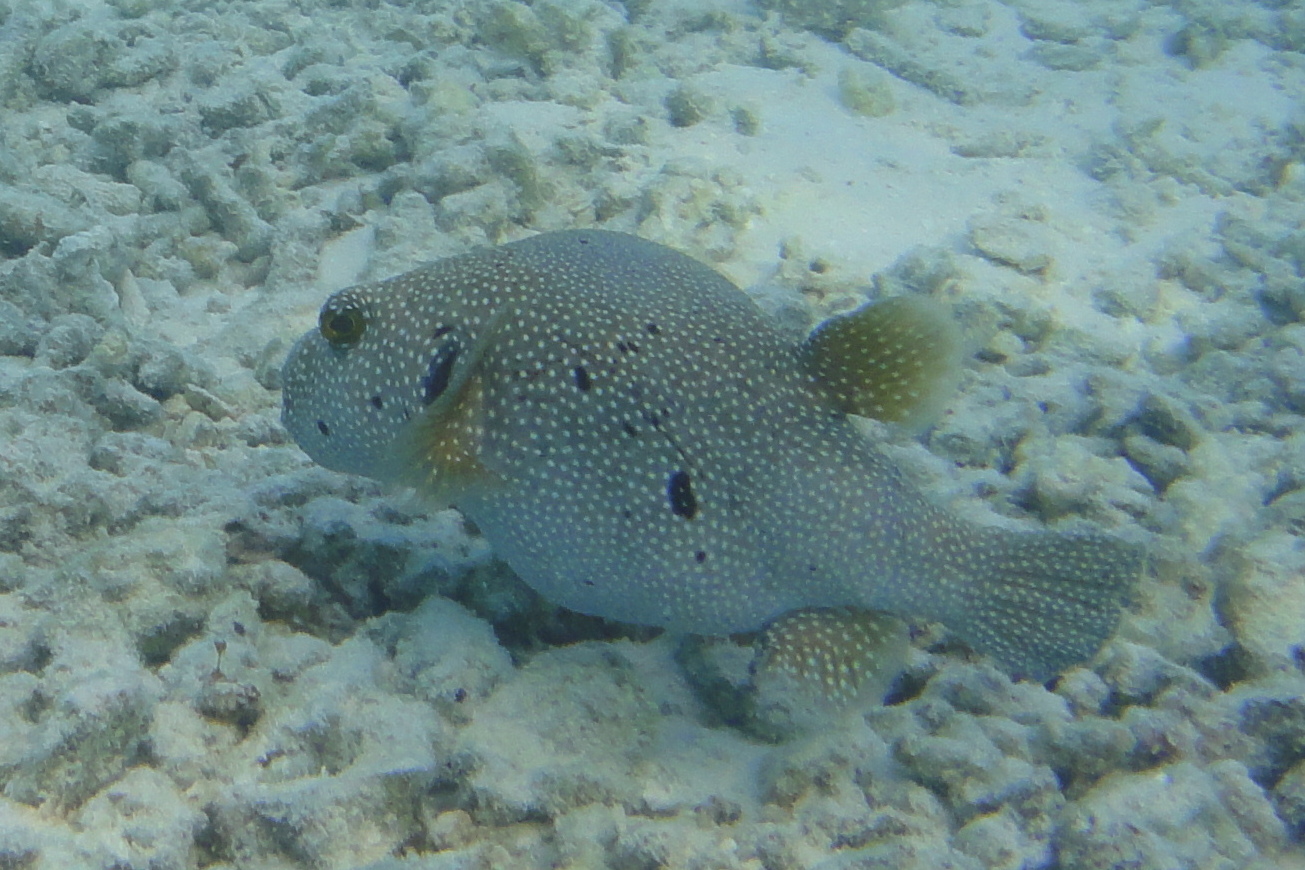
Arothron meleagris (Guineafowl Puffer)